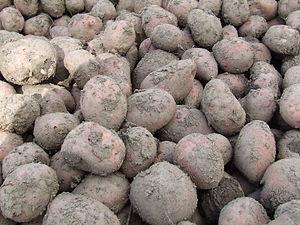
Éducation européenne est un roman de Romain Gary, paru dans une première édition confidentielle sous le titre Forest of Anger chez Cresset Press en 1944 en Angleterre, puis en France en 1945 sous son titre actuel aux éditions Calmann-Lévy.